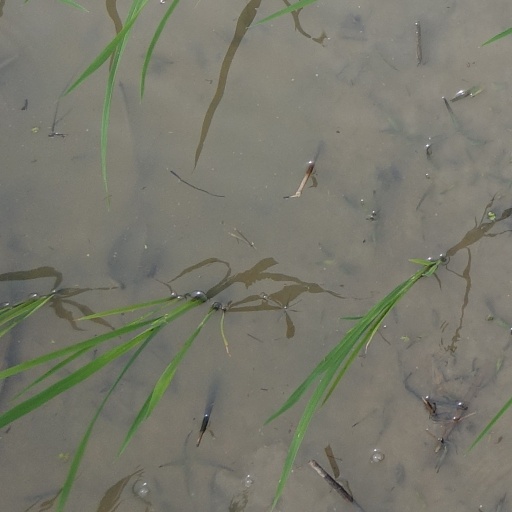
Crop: rice